Rolex watch murder

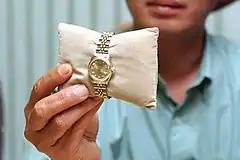
The Rolex watch which Jonaris Badlishah stole from Sally Poh after murdering her

In his trial, Jonaris pled the murder charge with a defence of diminished responsibility, claiming that he was depressed, intoxicated with drugs and heard voices telling him to kill the victim. The psychiatric experts from the prosecution, however, assessed him and found him to be normal and not suffering from any abnormality of the mind when he killed Poh. Hence, Jonaris was found guilty of murder and sentenced to death in December 1998. He was hanged in 1999 after losing his appeal.